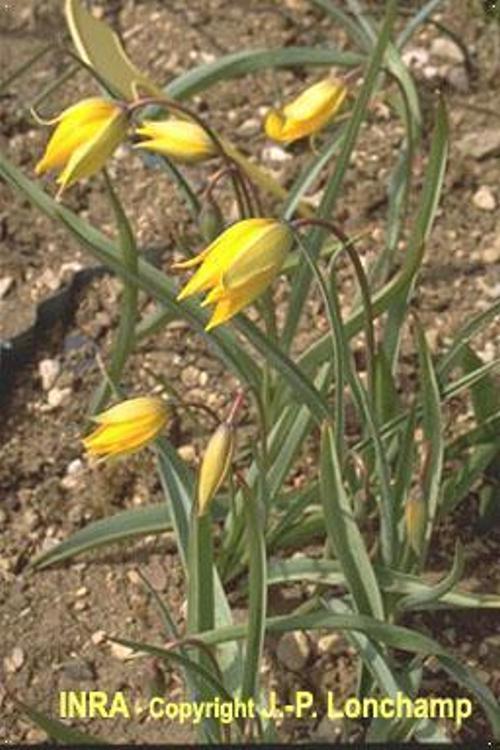
Flower: Tulip